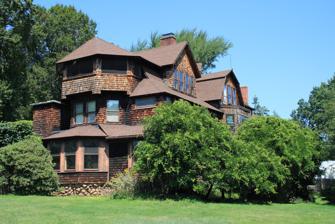
Building: Charles E. Beach House
Country: United States of America
Year built: 1900
Historic house in Connecticut, United States United States historic place Charles E. Beach House U.S. National Register of Historic Places Show map of Connecticut Show map of the United States Location 18 Brightwood Lane, West Hartford, Connecticut Coordinates 41°43′58″N 72°44′31″W / 41.73278°N 72.74194°W / 41.73278; -72.74194 Area 0.5 acres (0.20 ha) Built 1900 ( 1900 ) Architectural style Shingle Style NRHP reference No. 90001287 Added to NRHP August 23, 1990 The Charles E. Beach House is a historic house at 18 Brightwood Lane in West Hartford , Connecticut .  Built in 1900–01, it is one of the town's finest examples of Shingle style architecture .  It was listed on the National Register of Historic Places on August 23, 1990. Description and history The Charles E. Beach House is located in a residential area on West Hartford's south side.  It is located on the north side of Brightwood Lane, which is now filled with residential development on the former grounds of the house's once-larger estate.  It is a large 2 + 1 ⁄ 2 -story wood-frame structure, with busy asymmetrical massing, including projecting sections and gables.  The main roof is pierced by two large dormers, one gabled and the other gambreled, on what is now its primary southeast-facing facade.  A single-story porch extends across part of that facade and around to the west.  At the western end of the attic level is a polygonal screened porch.  The exterior is finished entirely in natural-finish wooden shingles, with trim painted green.  A fieldstone porte-cochere is located on the northwest facade, which was the building's original front.  The interior, in a marked contrast to the simple finishes of the exterior, is richly decorated. The house was built in 1900–01 on what the Beach family called Vine Hill, for Charles E. Beach, whose family were an important business and financial family in the Hartford business community.  Beach's father had purchased the estate in stages beginning in 1859, and developed it as a dairy farm.  Beach built this house, along with several surviving outbuildings (now separate residences on Brightwood Lane), and maintained it until his death in 1940.  The family then subdivided the property, donating a portion to the town for Beachland Park.  West Hartford has three major examples of Shingle architecture, of which this is the best-preserved. See also National Register of Historic Places listings in West Hartford, Connecticut References